Malaysian art

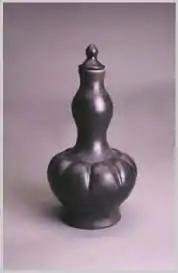
A "labu Sayong", a classic Malaysian gourd-shaped jar from Kuala Kangsar, Perak.

Wood carving: Wood carving is a part of classical Malaysian arts. The Malay had traditionally adorned their monuments, boats, weapons, tombs, musical instruments, and utensils by motives of flora, calligraphy, geometry, and cosmic feature. The art is done by partially removing the wood using sharp tools and following specific patterns, compositions, and orders. The art form, known as "ukir" in various Malaysian languages, is hailed as an act of devotion of the craftsmen to the creator and a gift to his fellowmen. With the coming of Islam, geometric and Islamic calligraphy became dominant in Malay wood carving.